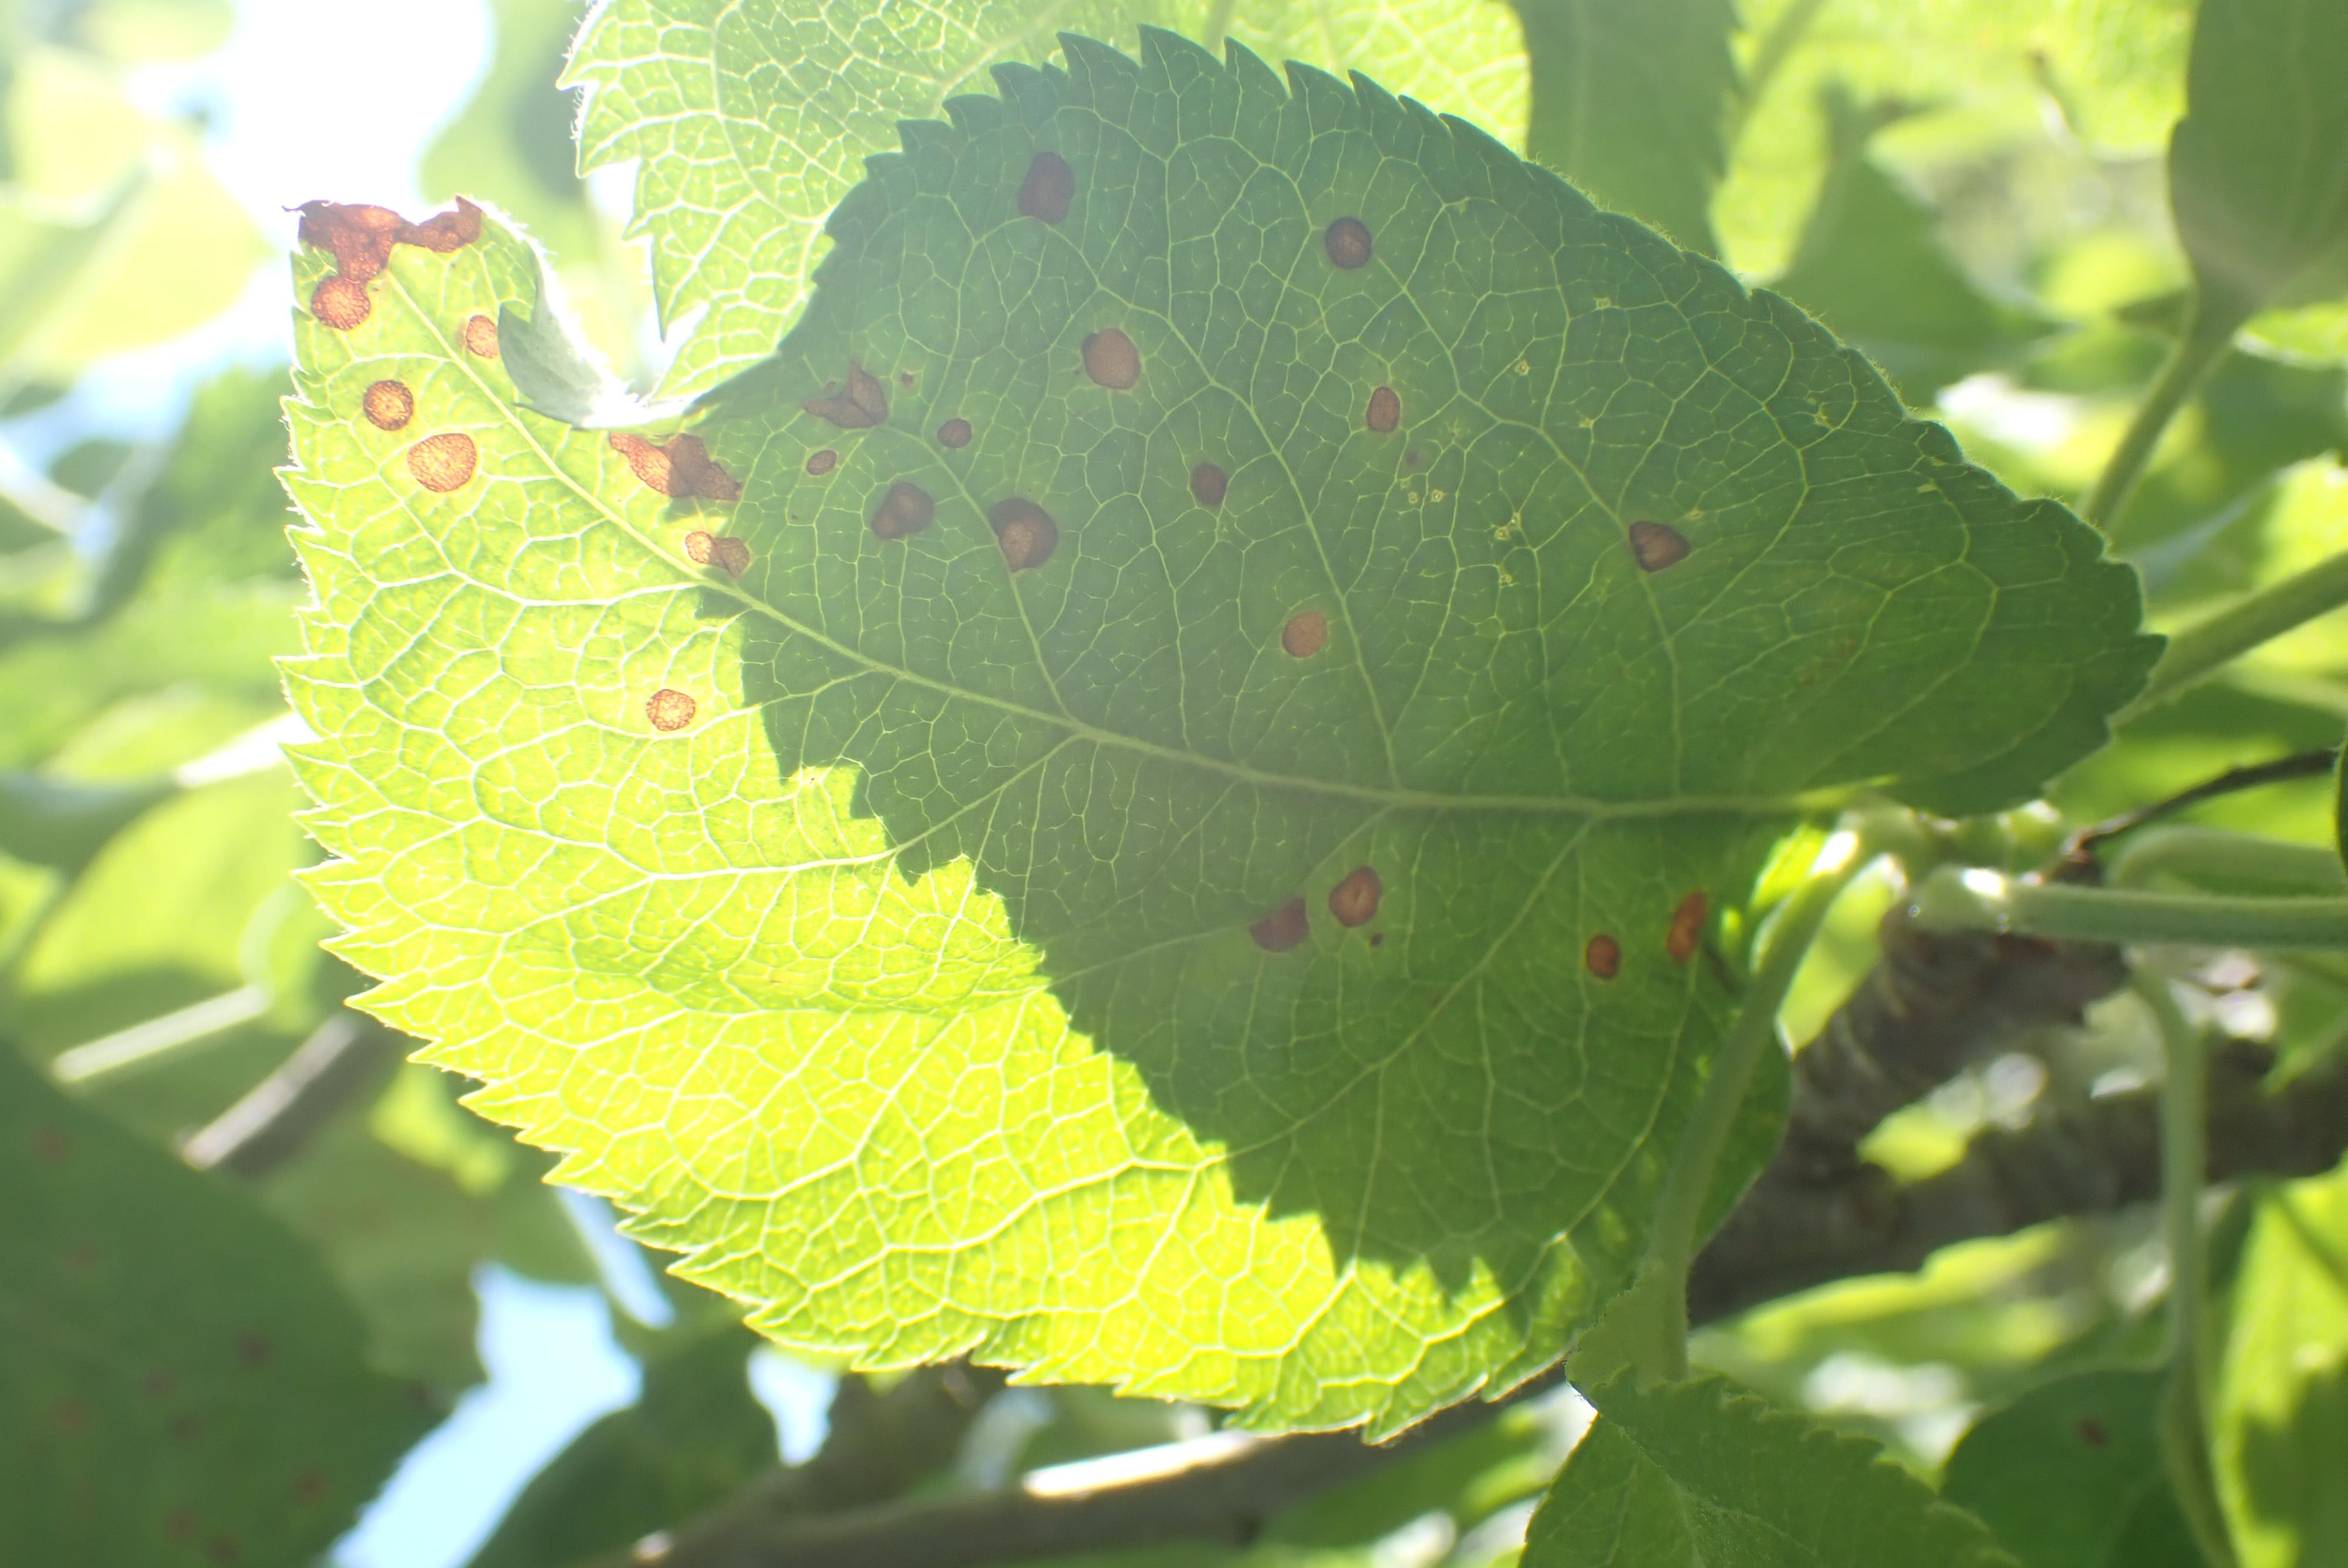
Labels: frog_eye_leaf_spot